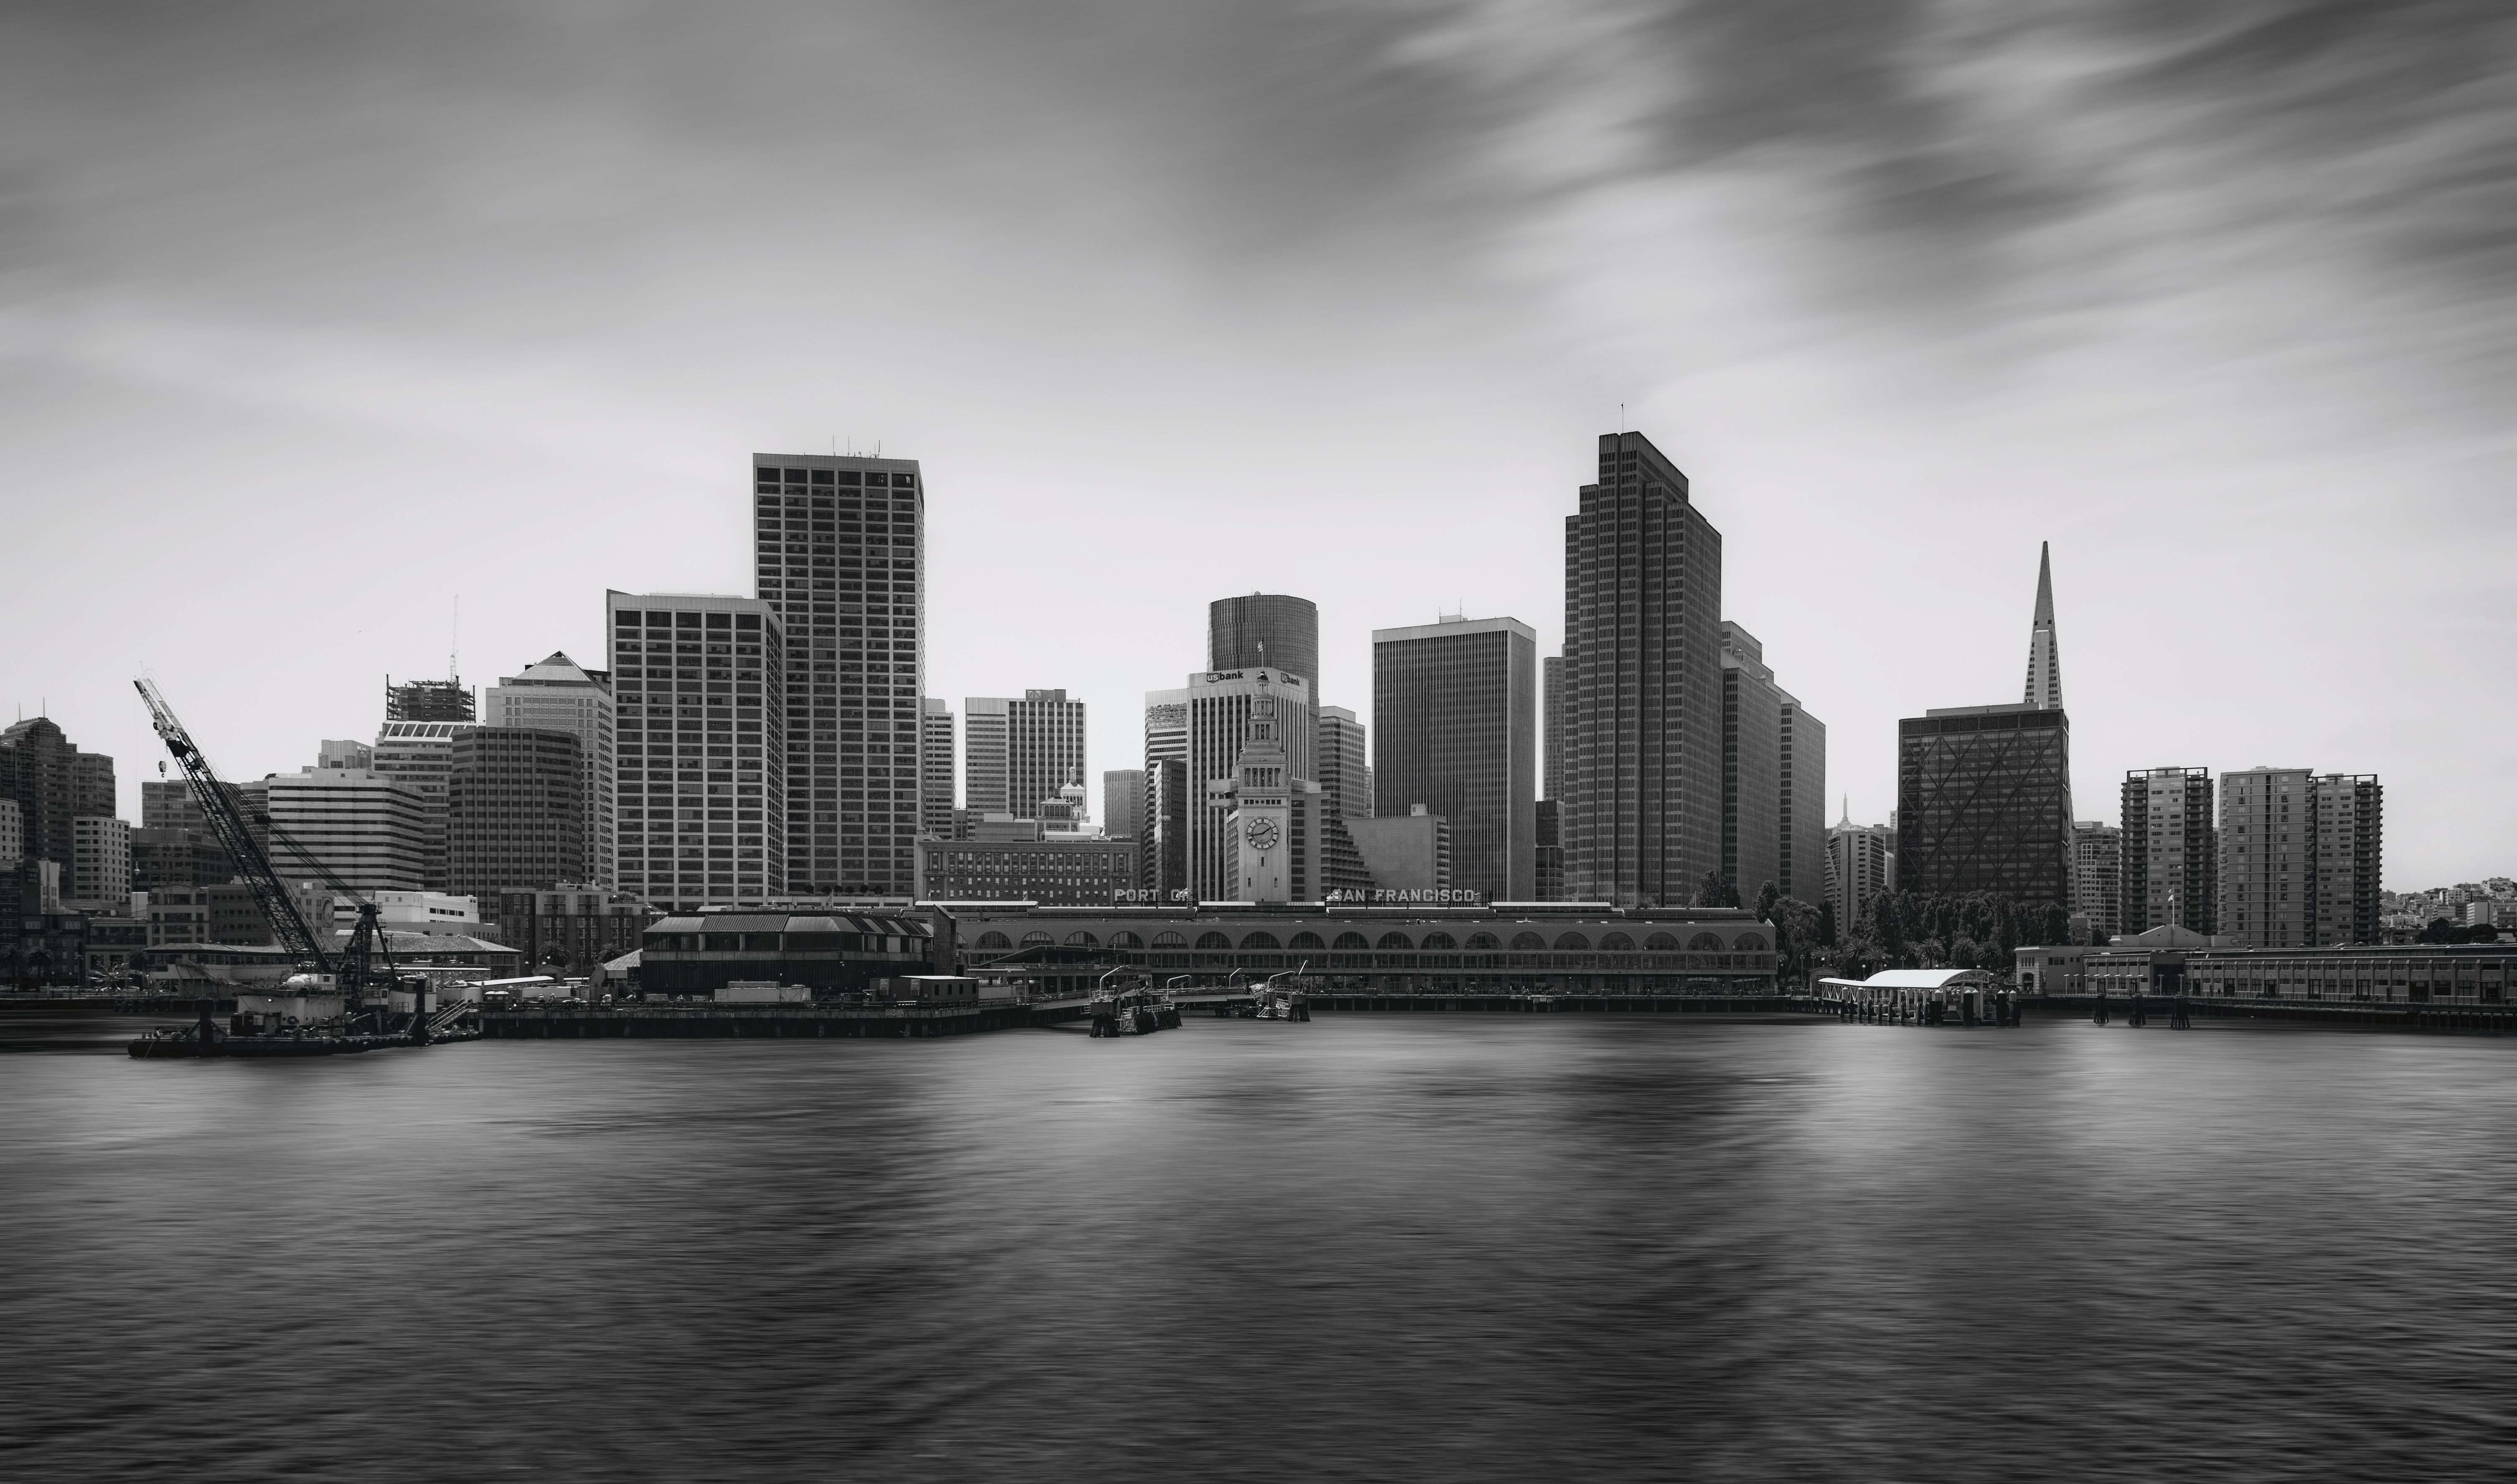
city, cityscape, metropolitan area, skyline, metropolis, skyscraper, white, urban area, daytime, sky, black, black and white, human settlement, tower block, water, landmark, downtown, monochrome photography, river, monochrome, architecture, reflection, building, cloud, photography, horizon, tower, style, night